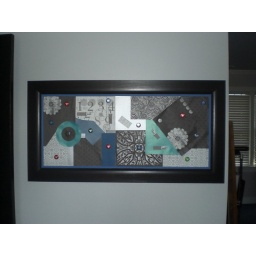
she made this out of my bottle caps and paper from michaels at two in the morning